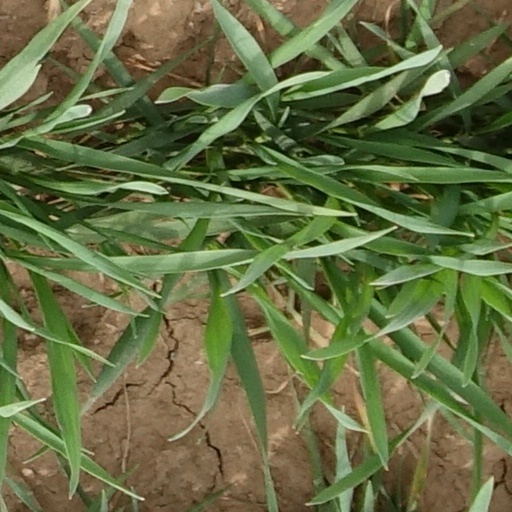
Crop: wheat